Asparagus striatus

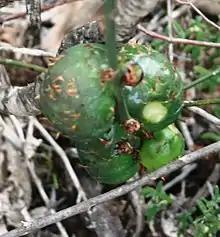
Galls on the stems of "Asparagus striatus", from near Heidelberg, Western Cape.

Its stems are hard and green. The leaves are held individually (not in groups or tufts). They are slender (c.35mm x 2-5mm), hard, green and the leaf-tips are sharp.